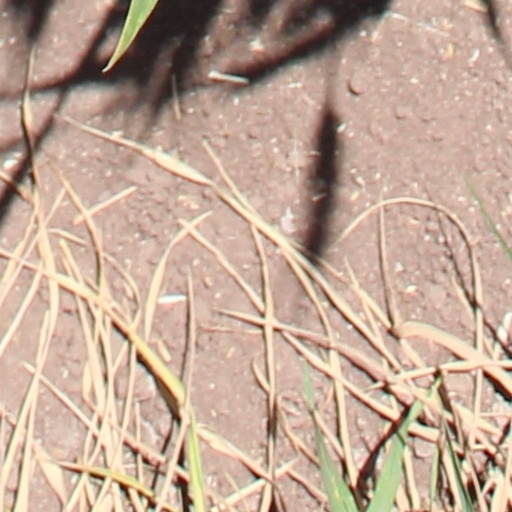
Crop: wheat